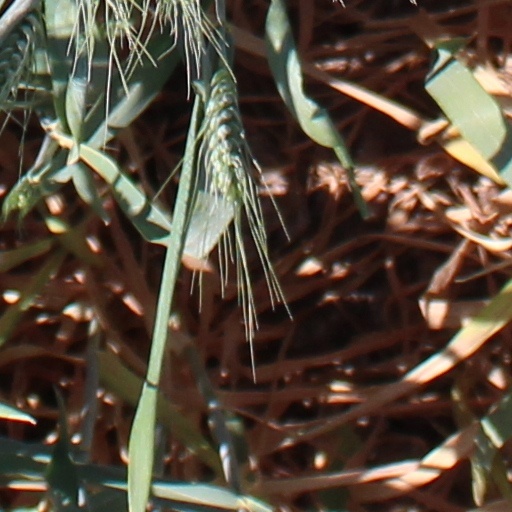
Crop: wheat